Evelyn Hu-DeHart

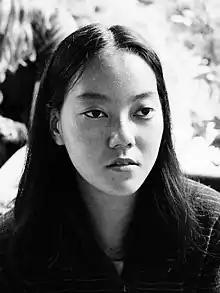
Hu-DeHart at The University of Texas in 1970

Evelyn Hu-DeHart is a Professor of History and a Professor of American Studies at Brown University.